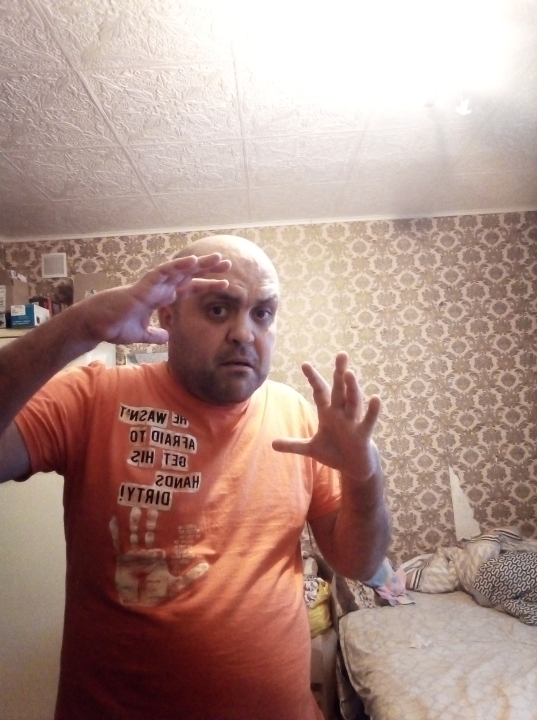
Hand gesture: no_gesture